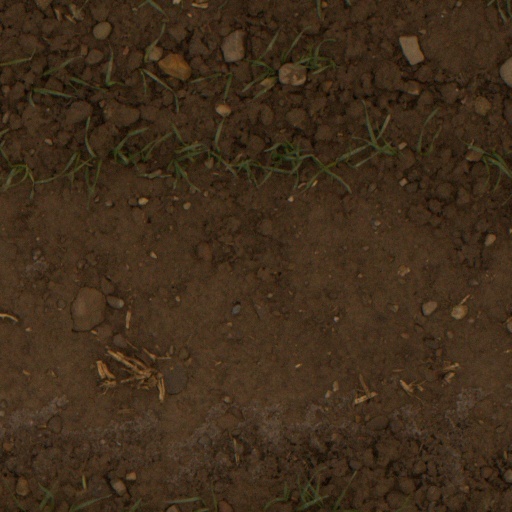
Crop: wheat